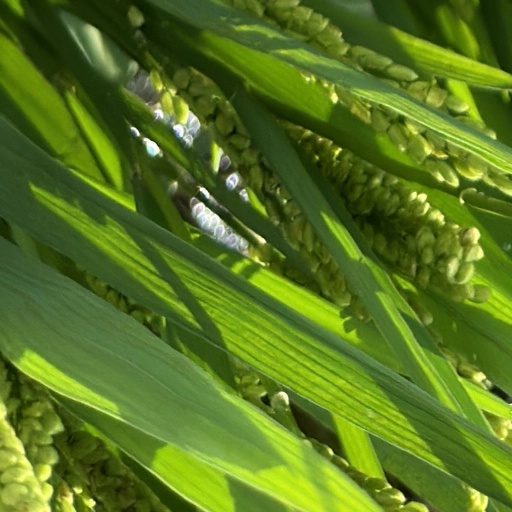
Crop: rice